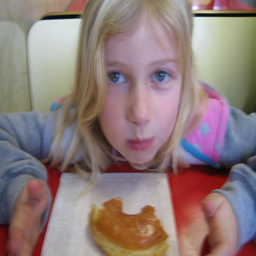
A young girl takes a sample of a doughnut
A little blond girl with a half eaten doughnut
the child is leaning over a piece of doughnut
A young pretty girl with a half eaten donut in front of her.
a small girl with a half eaten doughnut in front of her